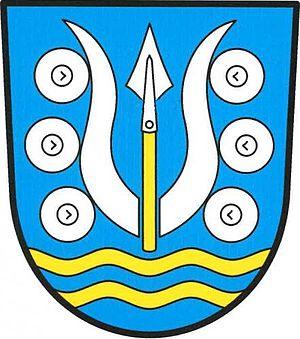
Dlouhá Ves est une commune du district de Klatovy, dans la région de Plzeň, en République tchèque. Sa population s'élevait à 857 habitants en 2017.